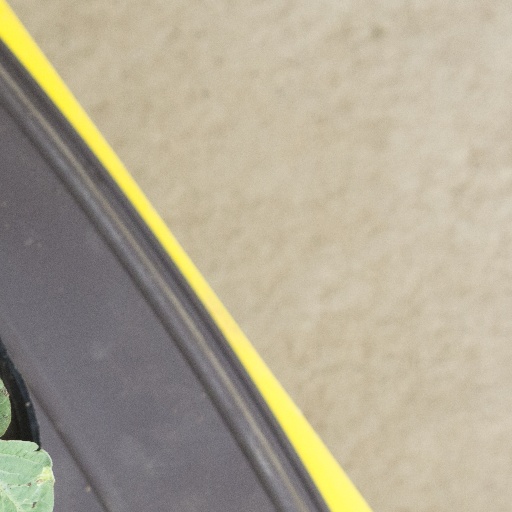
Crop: soybean